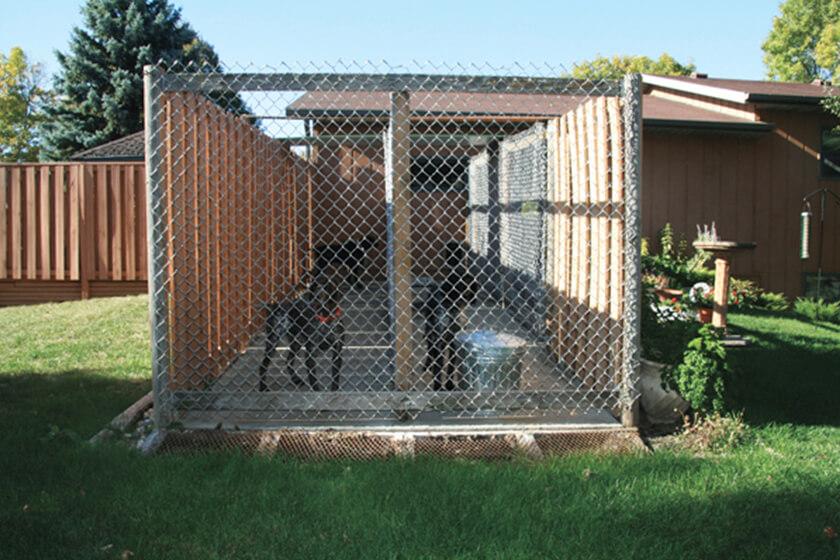
Banda la kisasa lililotengenezwa kwa kutumia wavu pamoja na mbao,pembeni kukiwa na nyumba yenye maua inayotumika kuhifadhi mbwa.